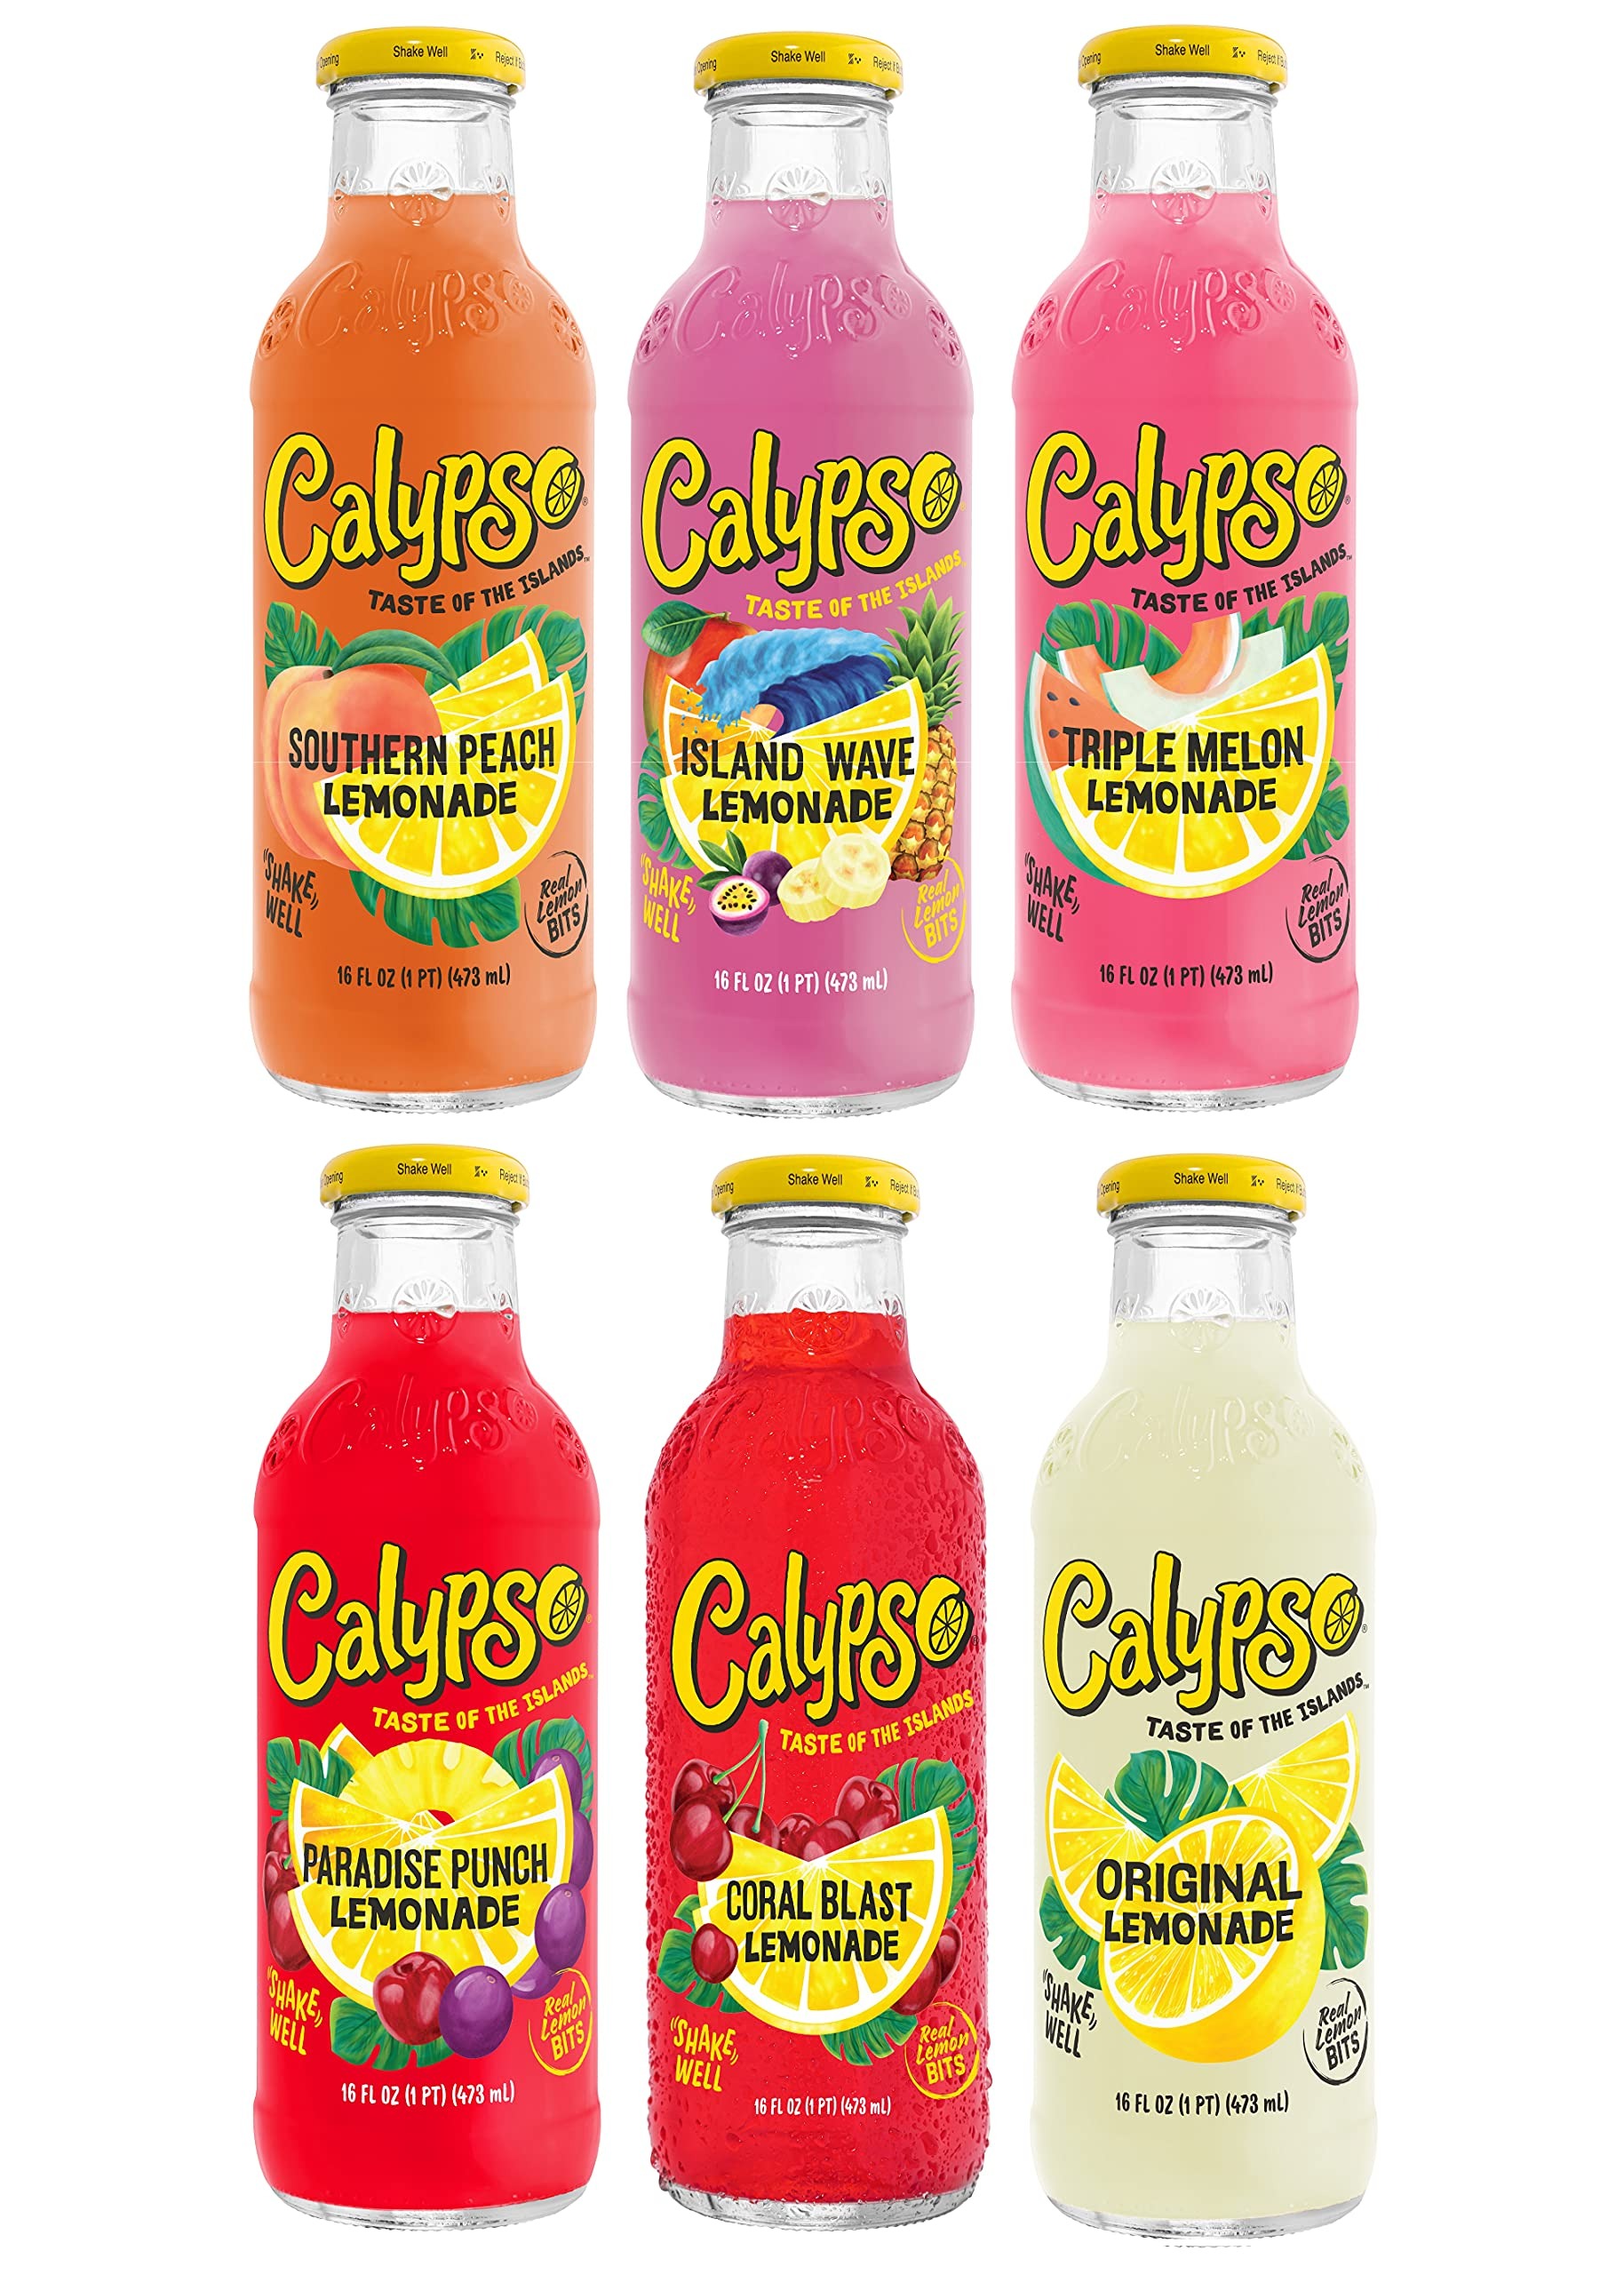
Item Name: Calypso Lemonade | Made with Real Fruit and Natural Flavors | 6 Flavor Variety, 16 Fl Oz (Pack of 24)
Bullet Point 1: 6 Flavor Variety: Original, Coral Blast, Paradise Punch, Triple Lemon, Island Wave, Southern Peach
Bullet Point 2: Made with Real Lemon or Lime Bits and Natural Flavors,
Bullet Point 3: Served in Premium Custom 16 Fl Oz Glass Bottles.
Product Description: Calypso, the originator of the flavored lemonade category, has evolved from four lemonade blends into over a dozen lemonade, limeade, and light combinations over the past twenty-plus years. Each Calypso is made with real lemon or lime bits, natural flavors, and served in premium custom glass bottles
Value: 24.0
Unit: Count

Price: 74